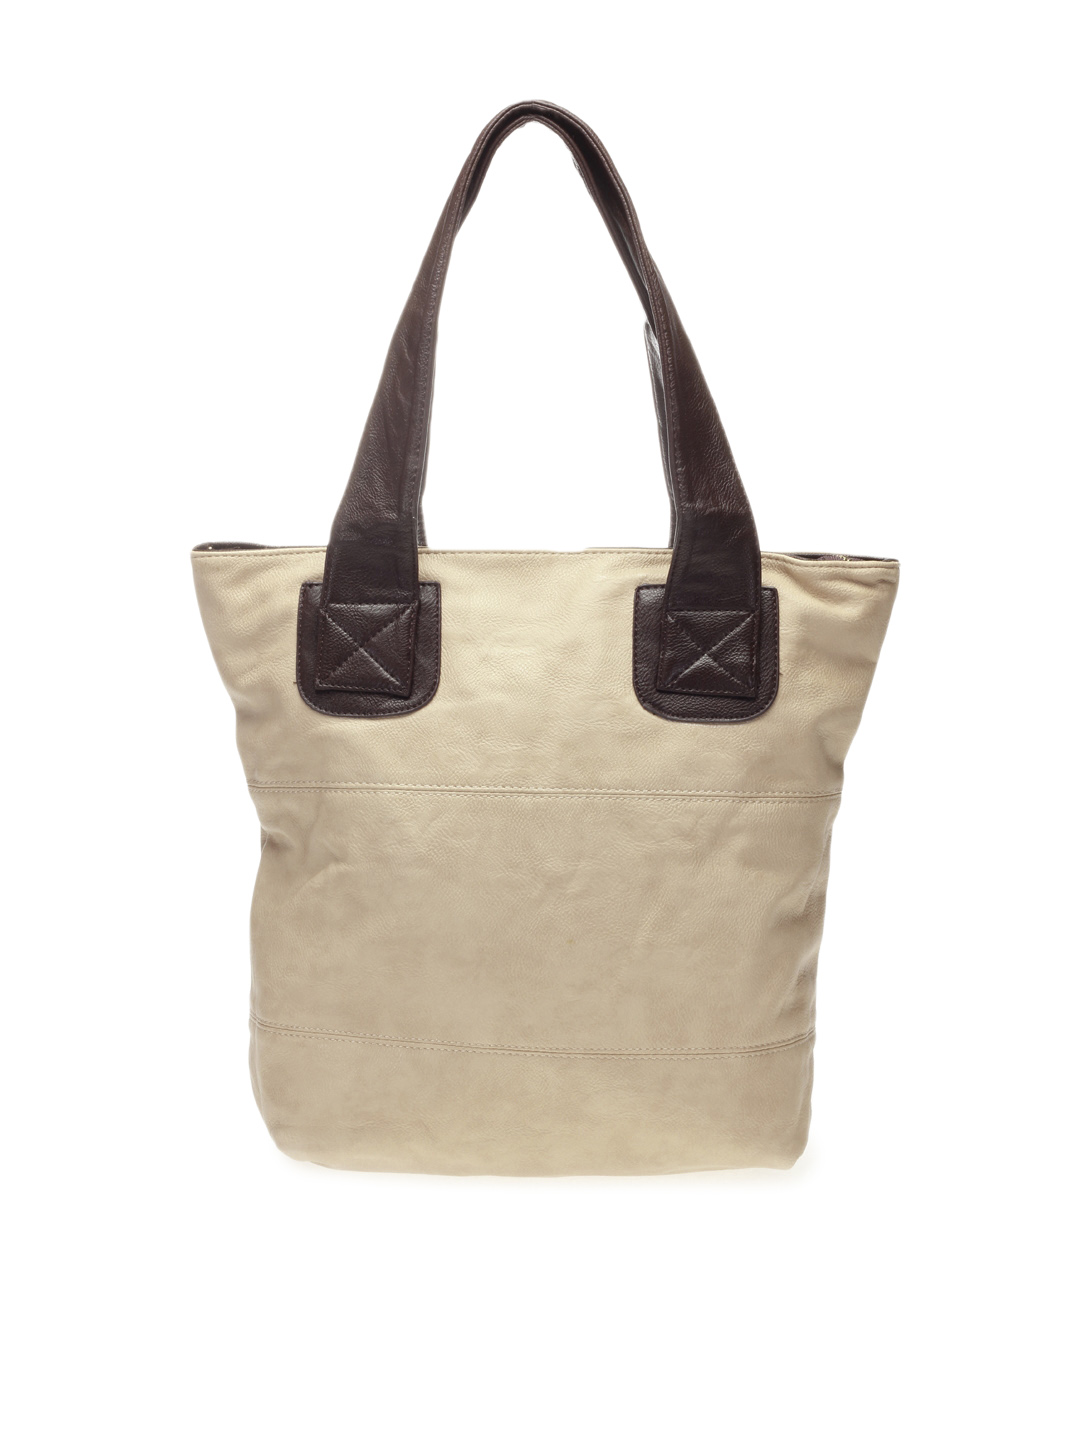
Kiara Women Beige Handbag
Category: Accessories / Bags / Handbags
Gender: Women
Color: Beige
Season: Summer 2012
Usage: Casual